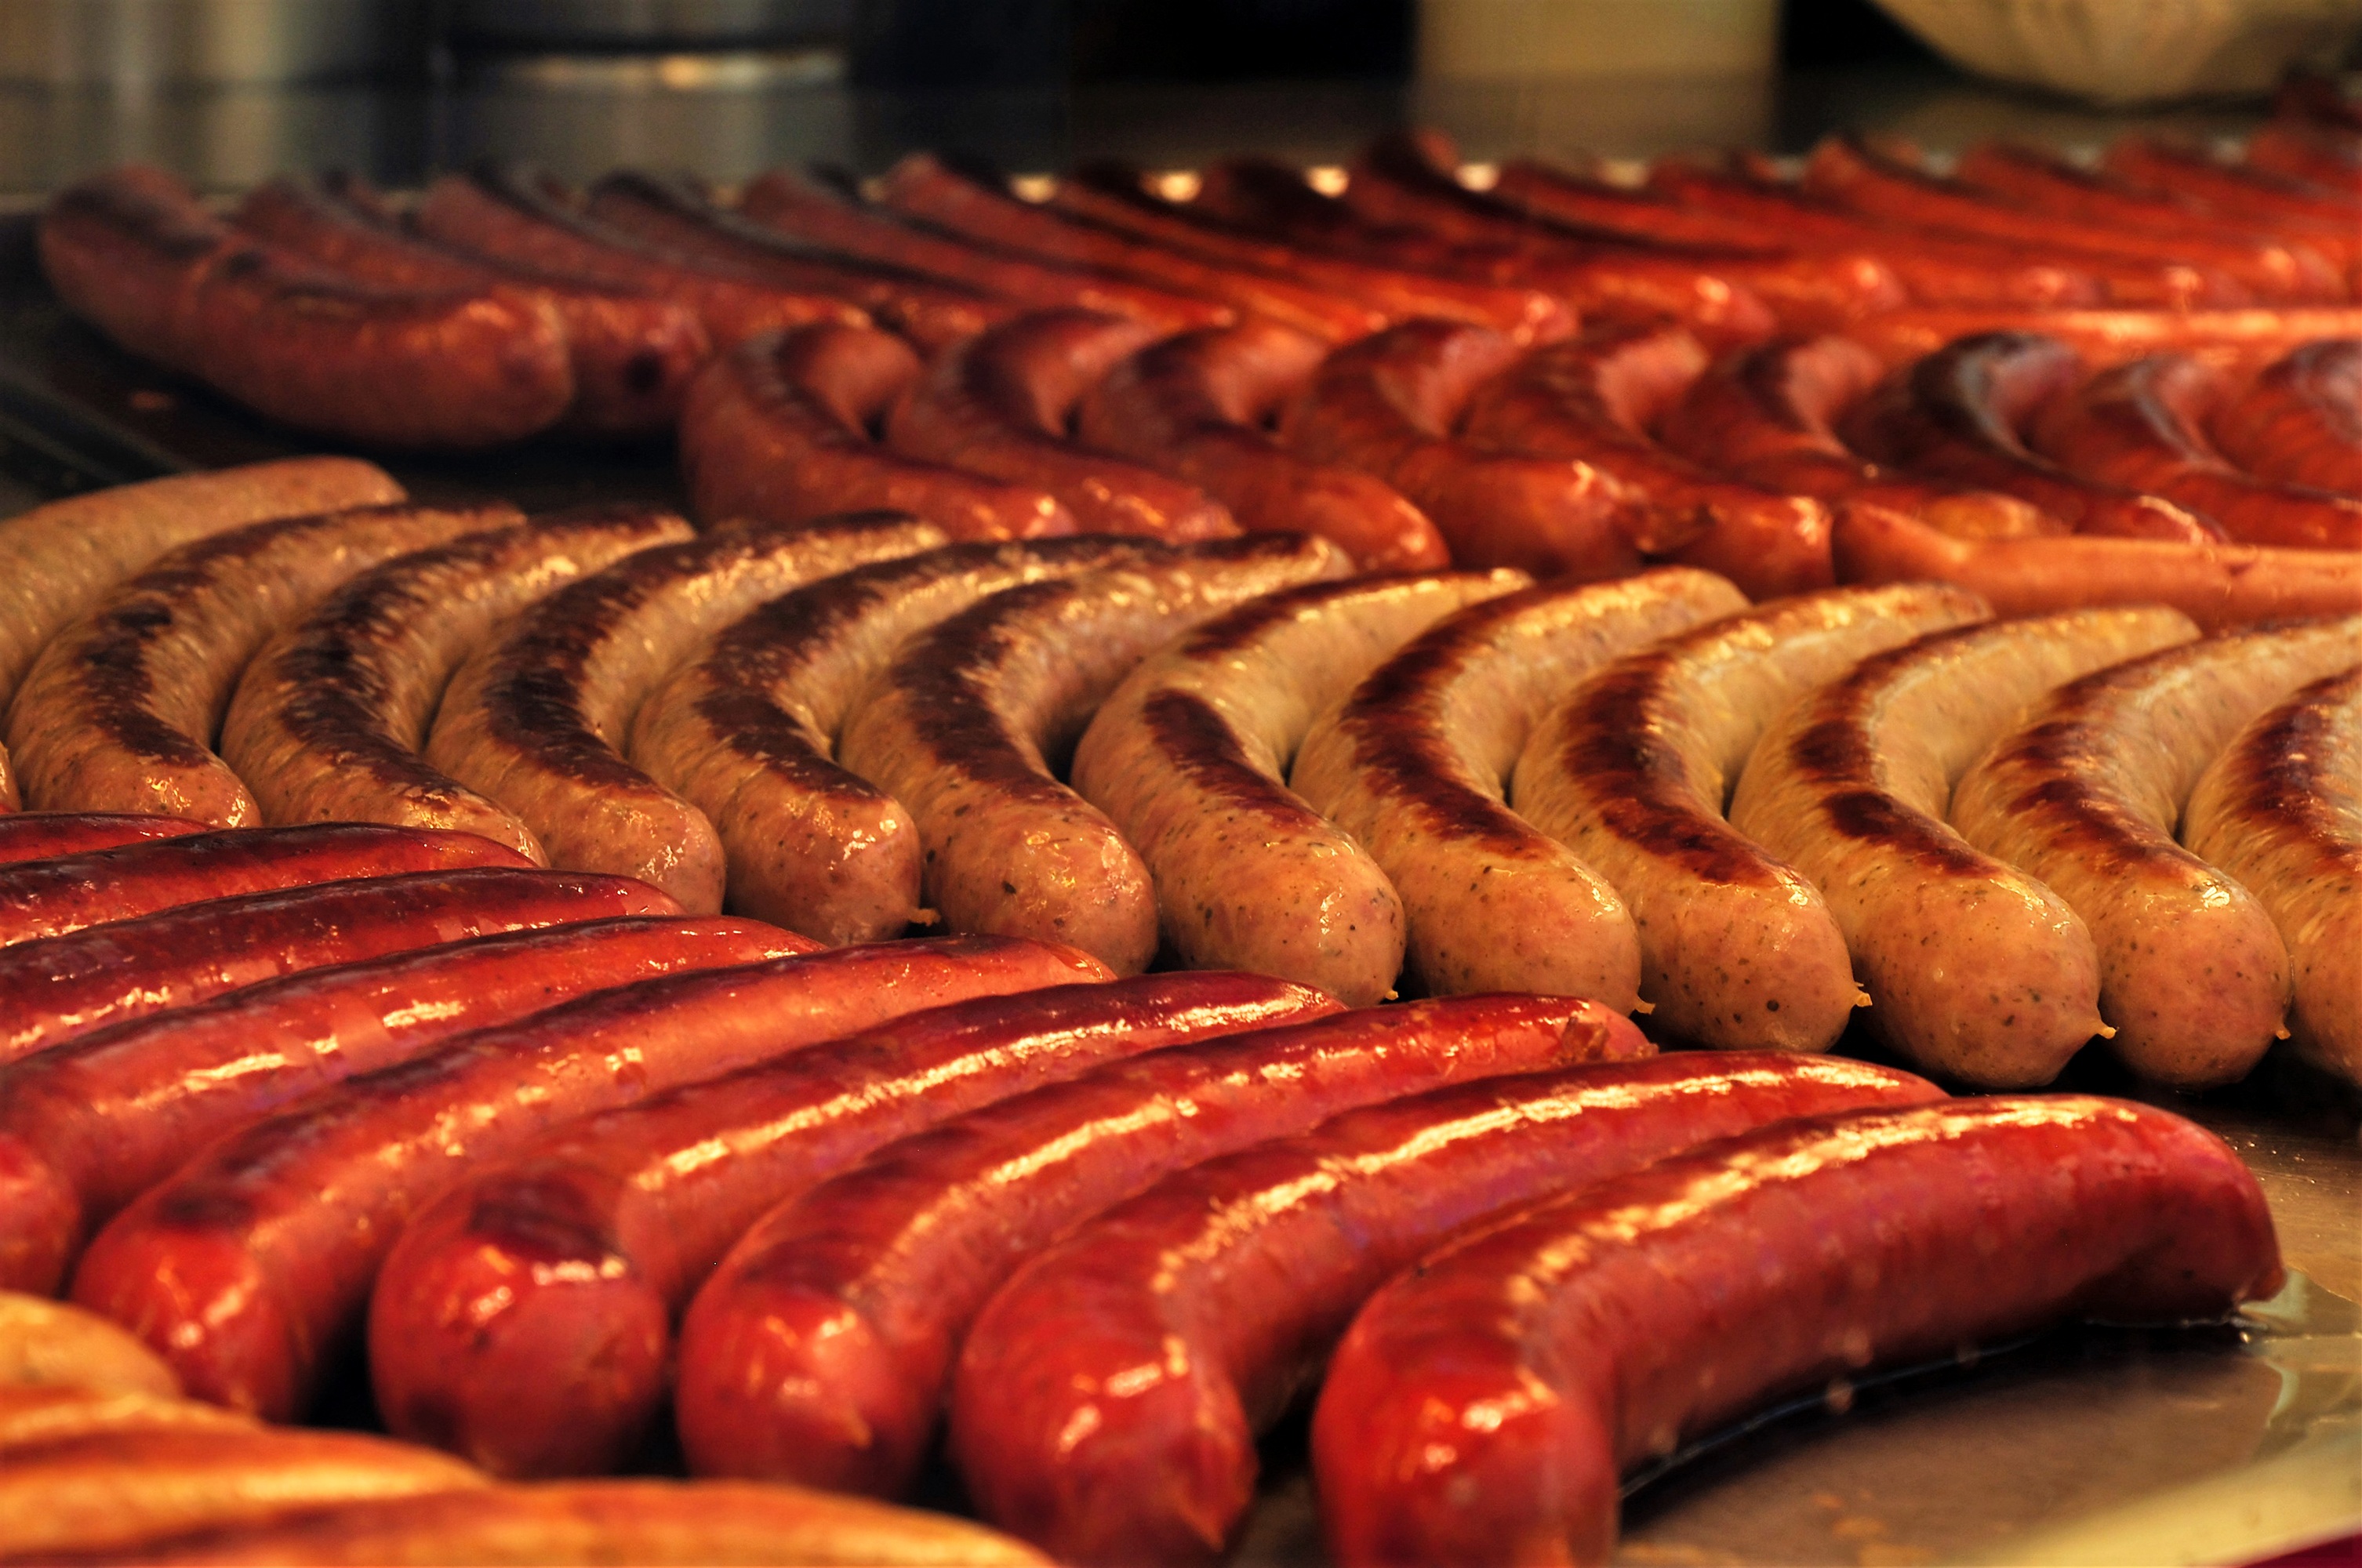
dish, food, baking, snack, eat, meat, barbecue, cuisine, delicious, heat, grill, sausage, takeaway, spicy, tasty, break, fry, bratwurst, stainless, sausages, grilling, grill sausage, sizzle, grill sausages, jause, vienna sausage, human action, kielbasa, sujuk, boerewors, roast pork sausage, rust sausage, w rstelstand